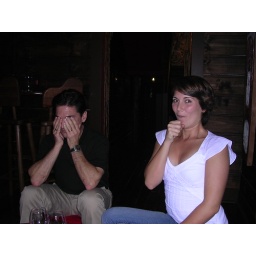
Jenna demonstrating drinking from bag in her shirt